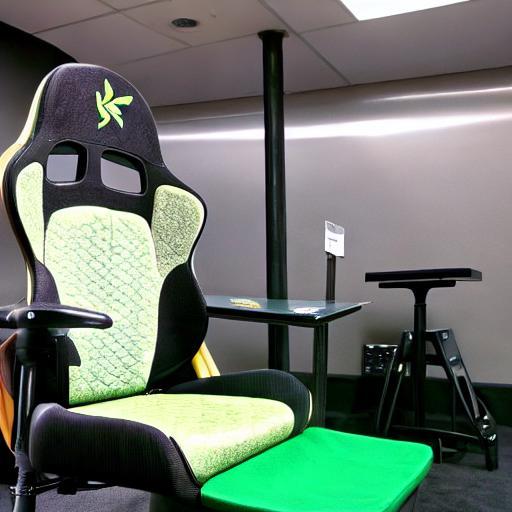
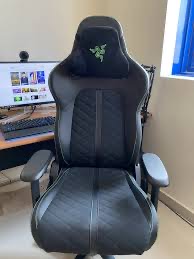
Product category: items_chair
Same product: no